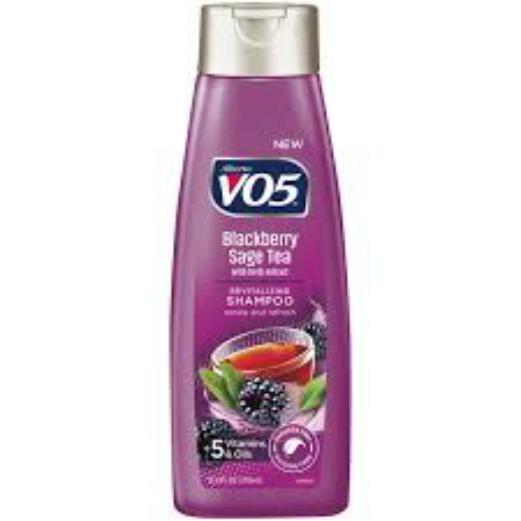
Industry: Necessities